Ashley Cooper (racing driver)

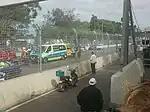
Cooper being loaded into the Ambulance

Cooper suffered severe head and internal injuries after crashing his Holden VZ Commodore into a concrete barrier at over during the Fujitsu V8 Supercars Series race at the Clipsal 500 in Adelaide on 23 February 2008.